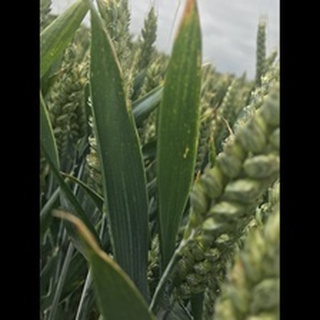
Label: healthy_wheat